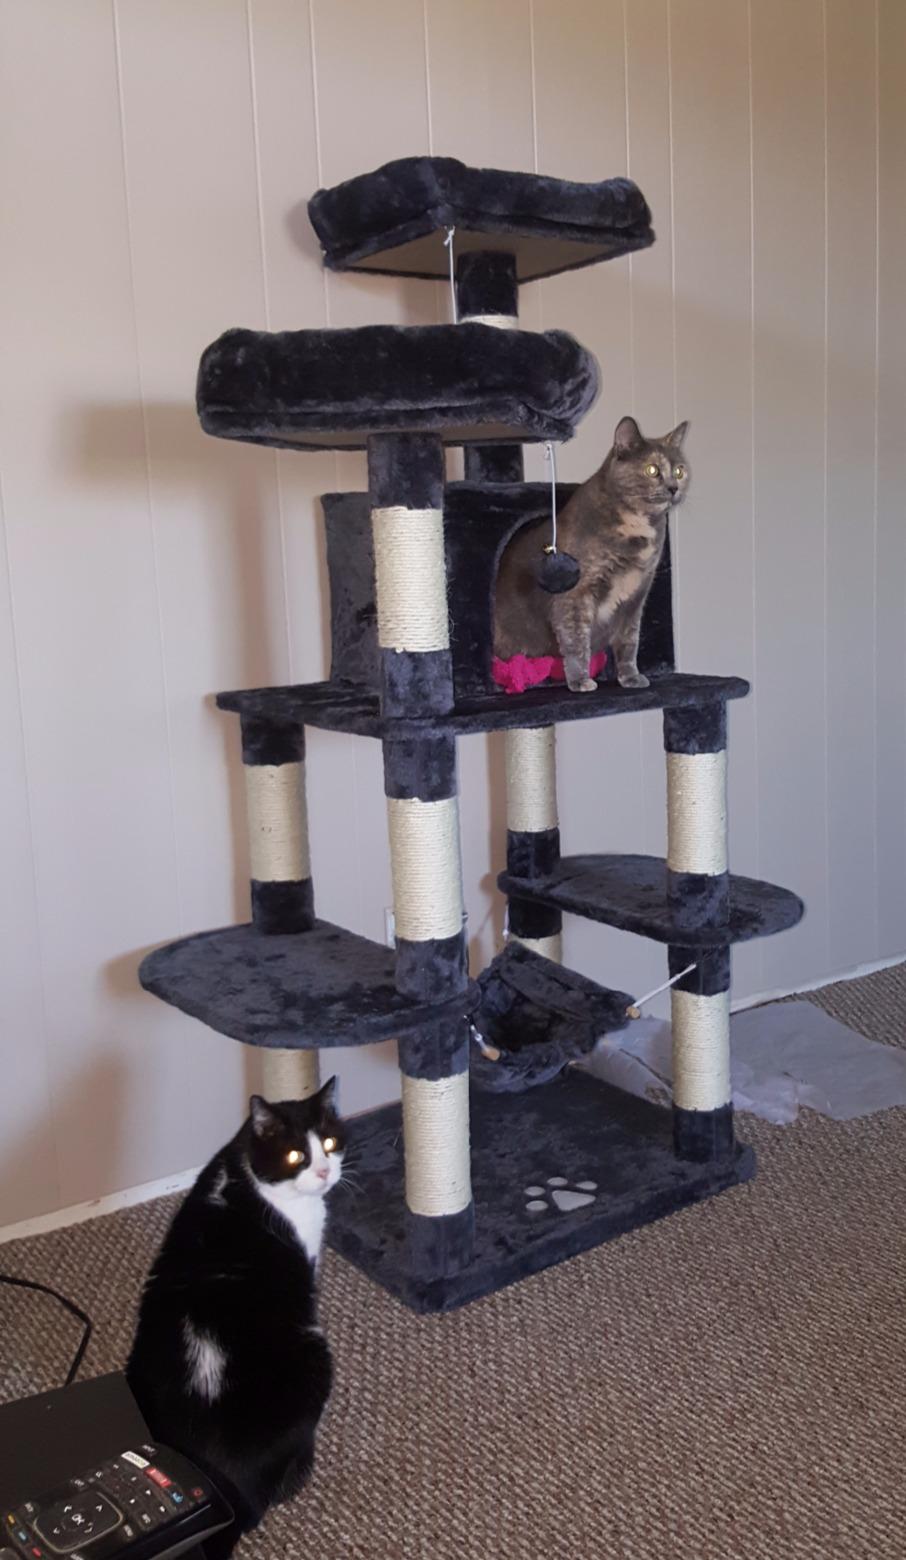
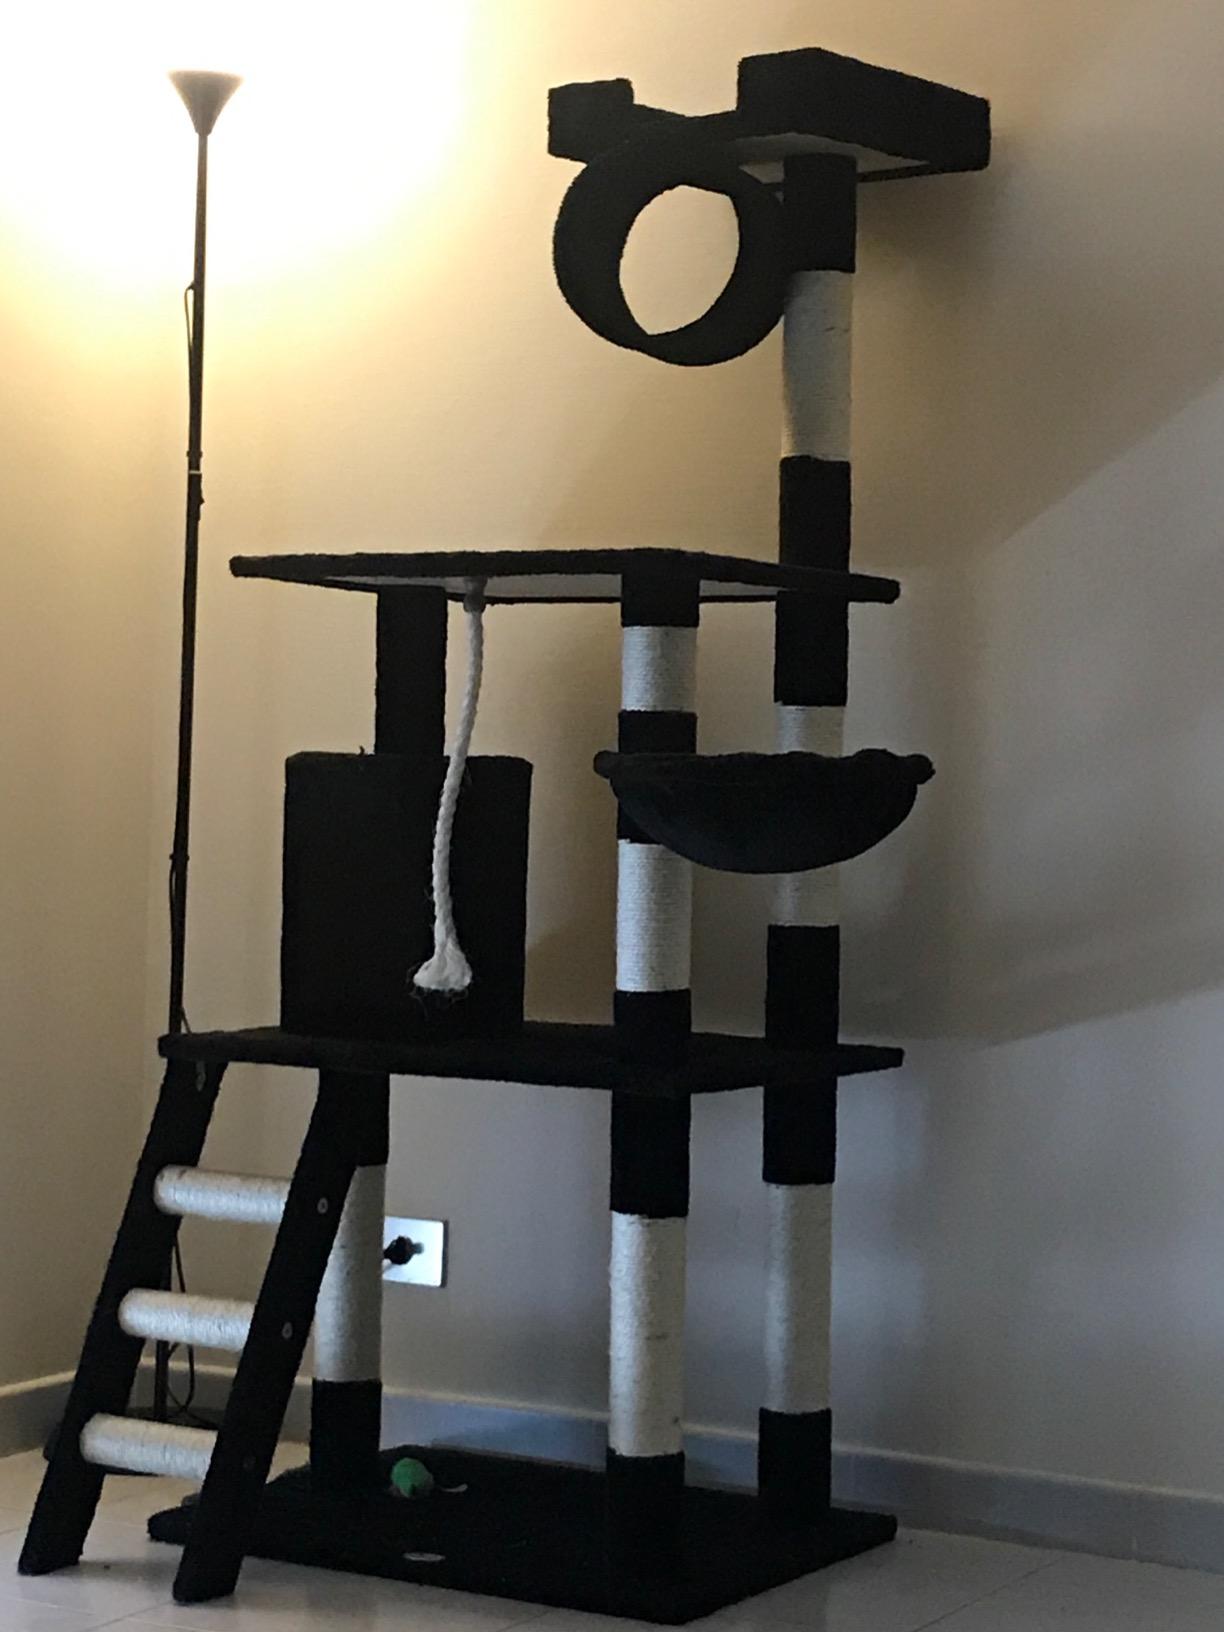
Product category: items_cat tree
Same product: no